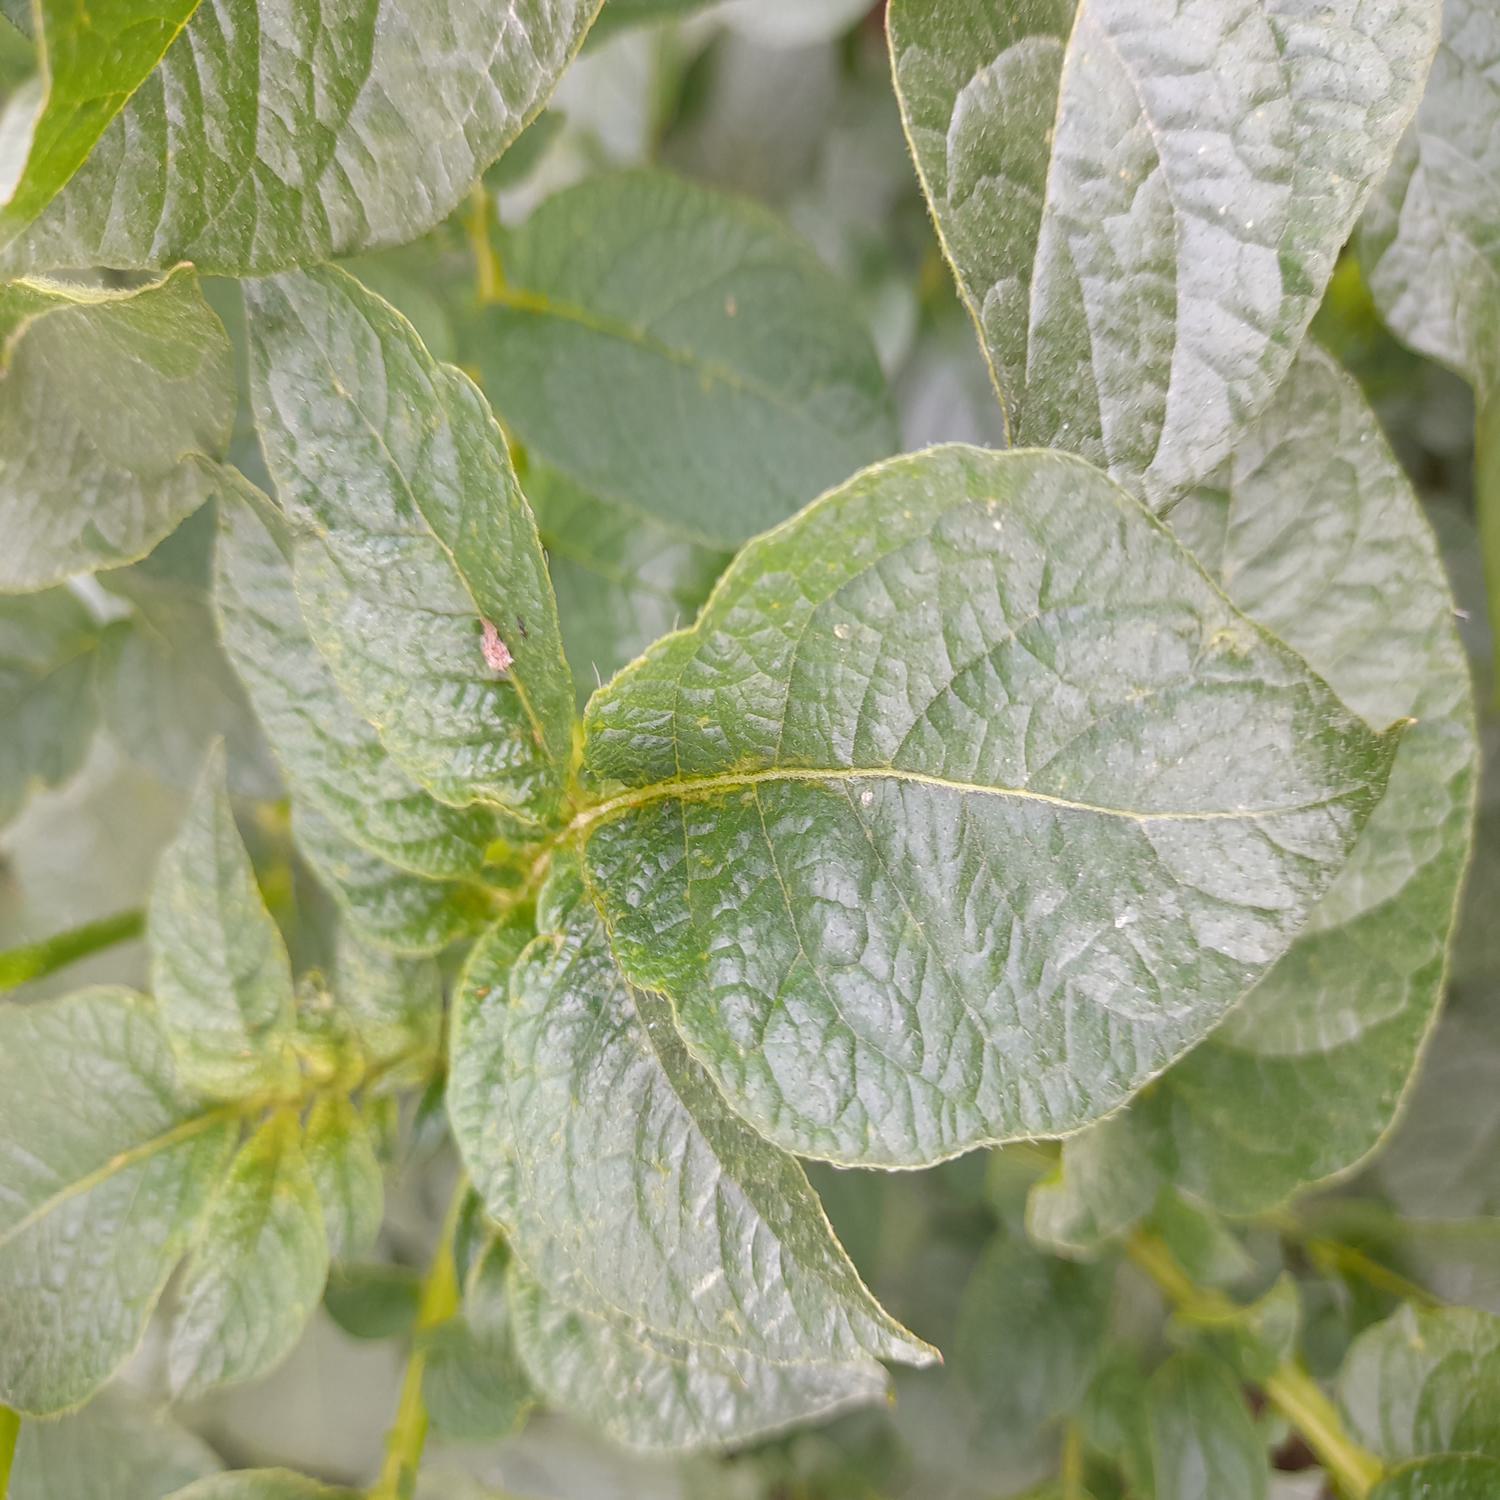
Etiqueta: Virus